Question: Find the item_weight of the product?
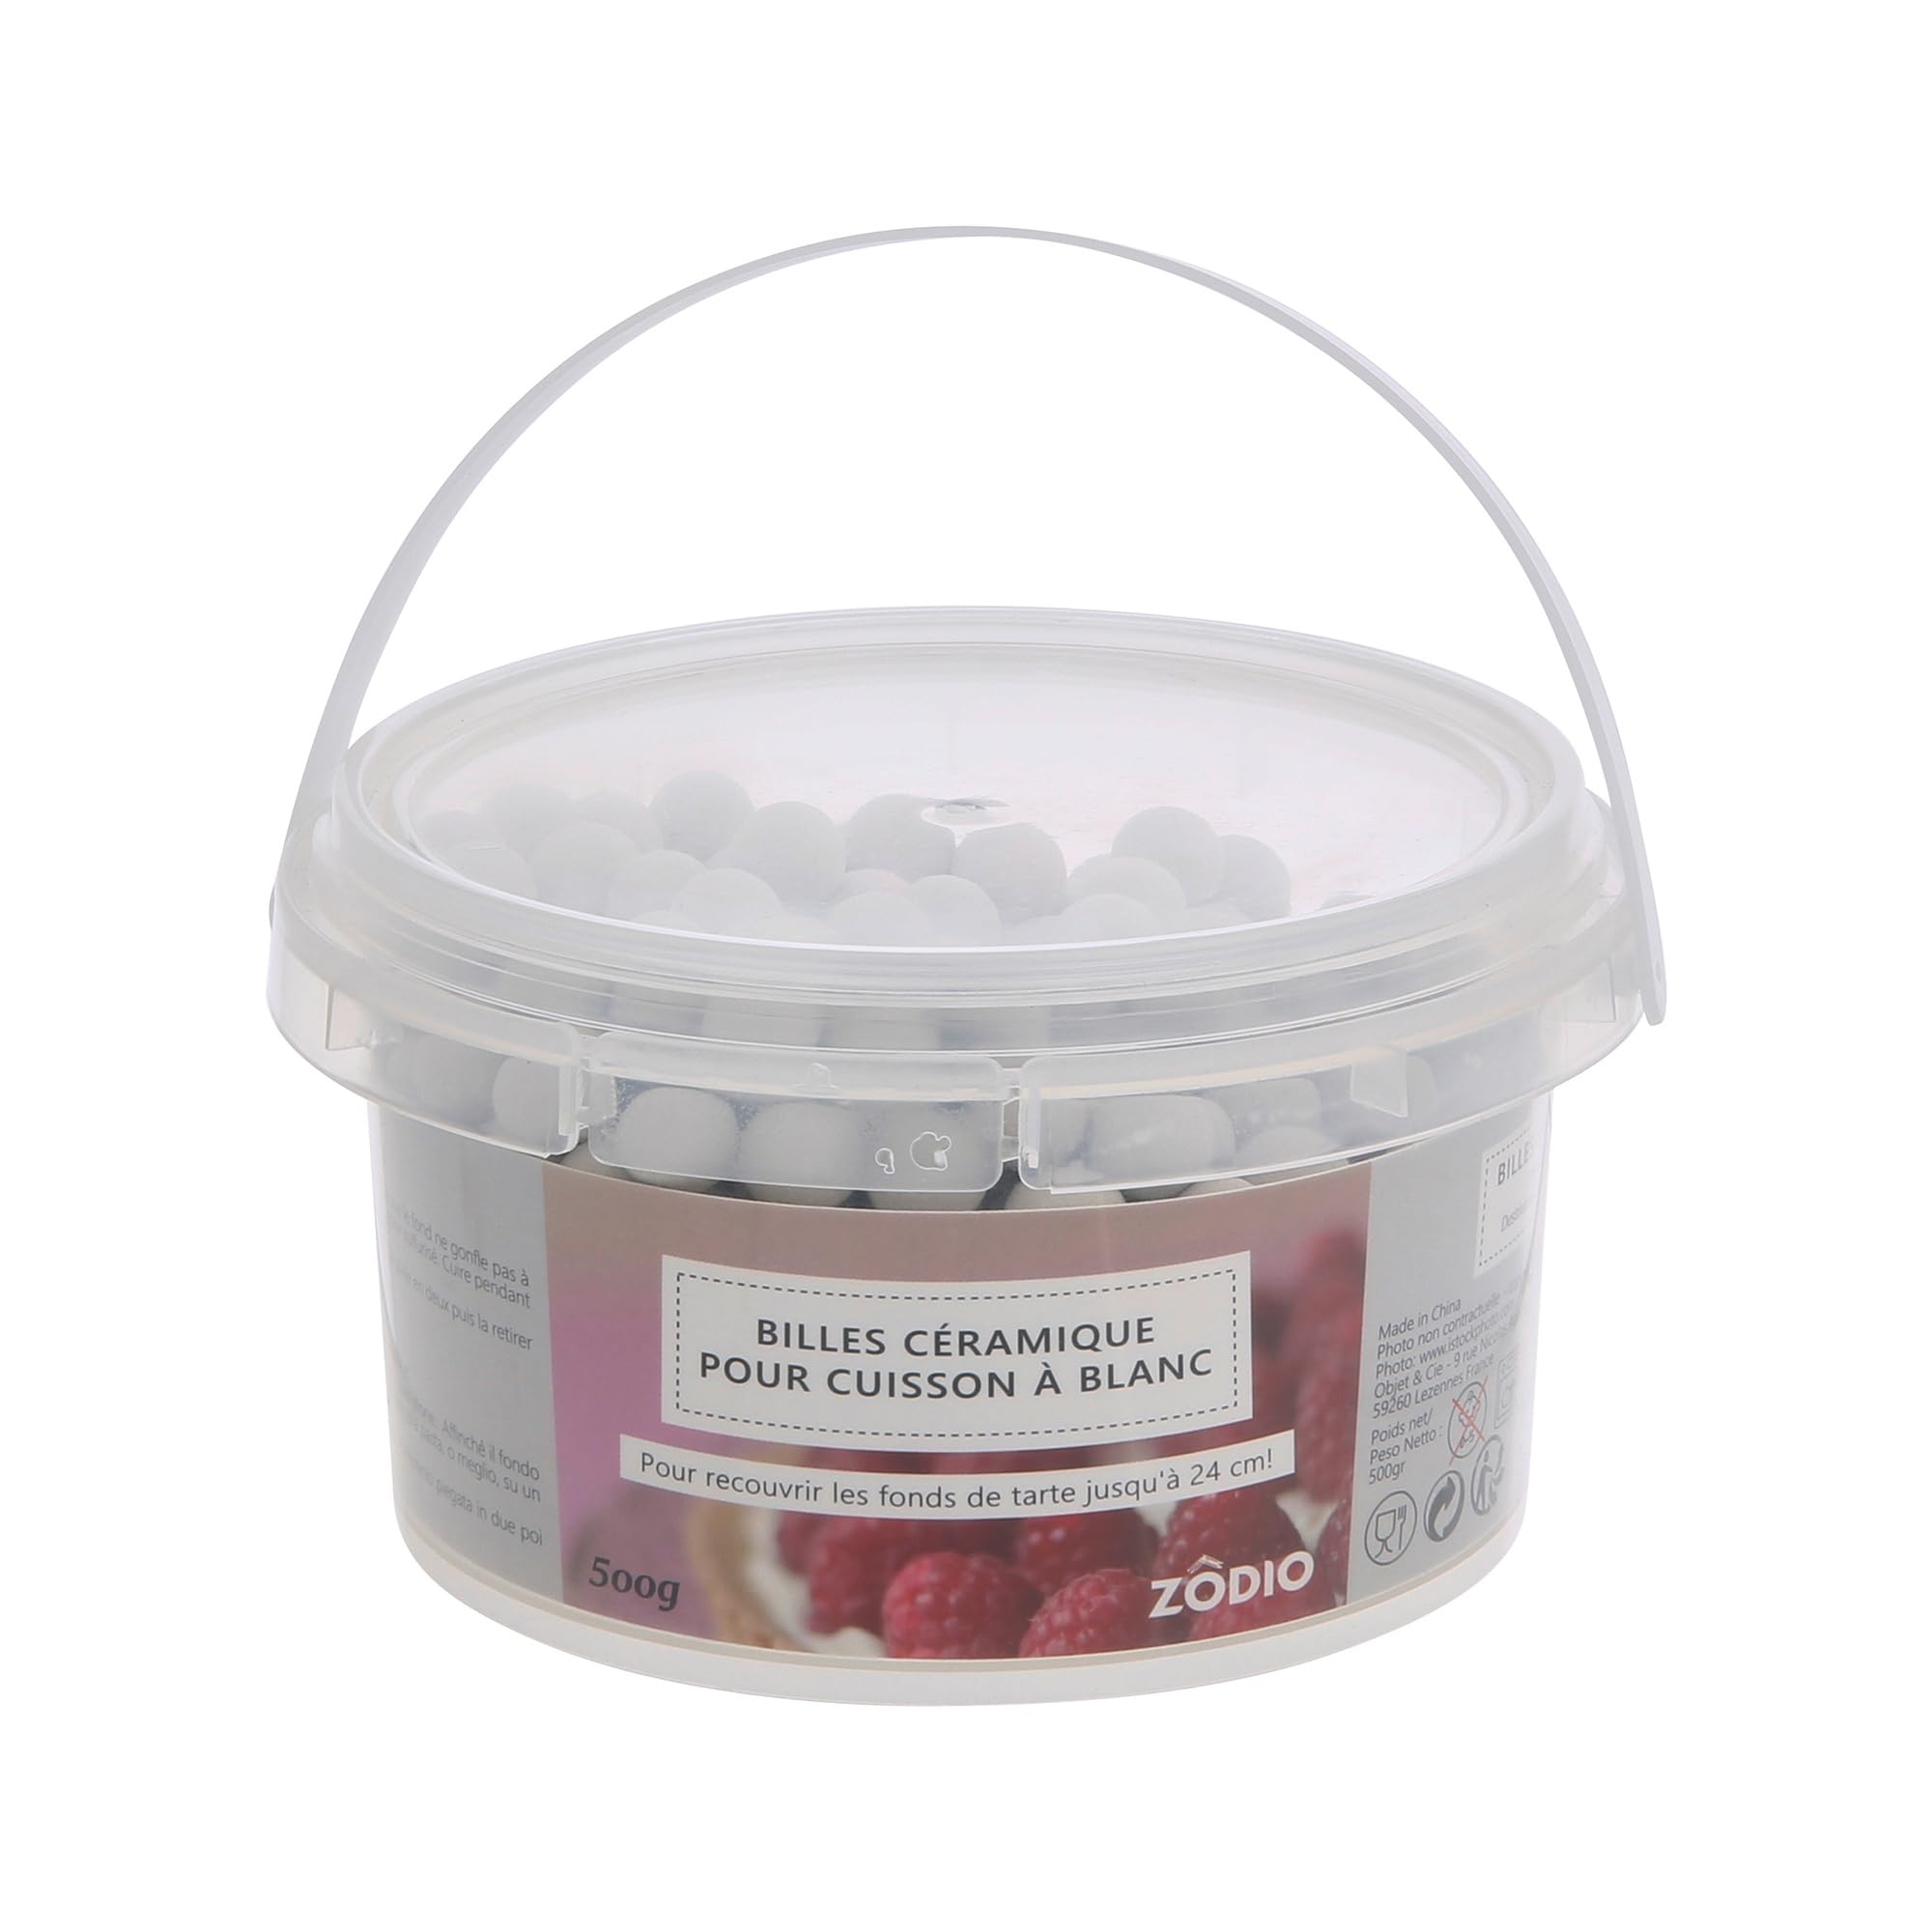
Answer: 500.0 gram